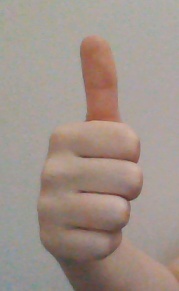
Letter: aleff